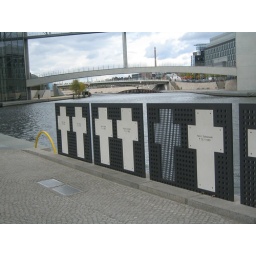
These crosses are in remembrance of those people who drowned trying to cross the river from East to West Berlin.